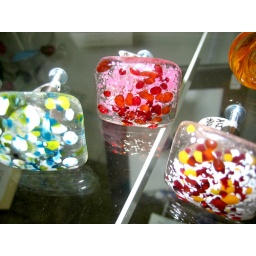
blown glass cabinet pulls by Alison Rose